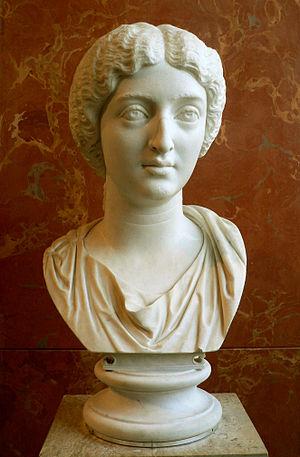
Portrait de Faustine la Jeune (130-175 ap. J.-C.). Marbre, vers 180–190 ap. J.-C. (le buste et le piédouche sont des additions modernes). Provenance